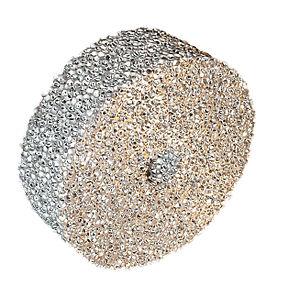
La métallurgie des poudres est l'ensemble des sciences et technique de fabrication des pièces métalliques par frittage de poudres par amalgame.
Le frittage est un procédé de fabrication de pièces consistant à chauffer une poudre sans la mener jusqu’à la fusion. Sous l'effet de la chaleur, les grains se soudent entre eux, ce qui forme la cohésion de la pièce. Le cas le plus connu est celui de la cuisson des poteries.